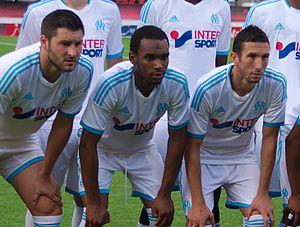
André-Pierre Gignac, Rafidine Abdullah et Morgan Amalfitano
Rafidine Abdullah, né le 15 janvier 1994 à Marseille dans le Département français des Bouches-du-Rhône, est un footballeur international comorien qui évolue au poste de milieu de terrain.